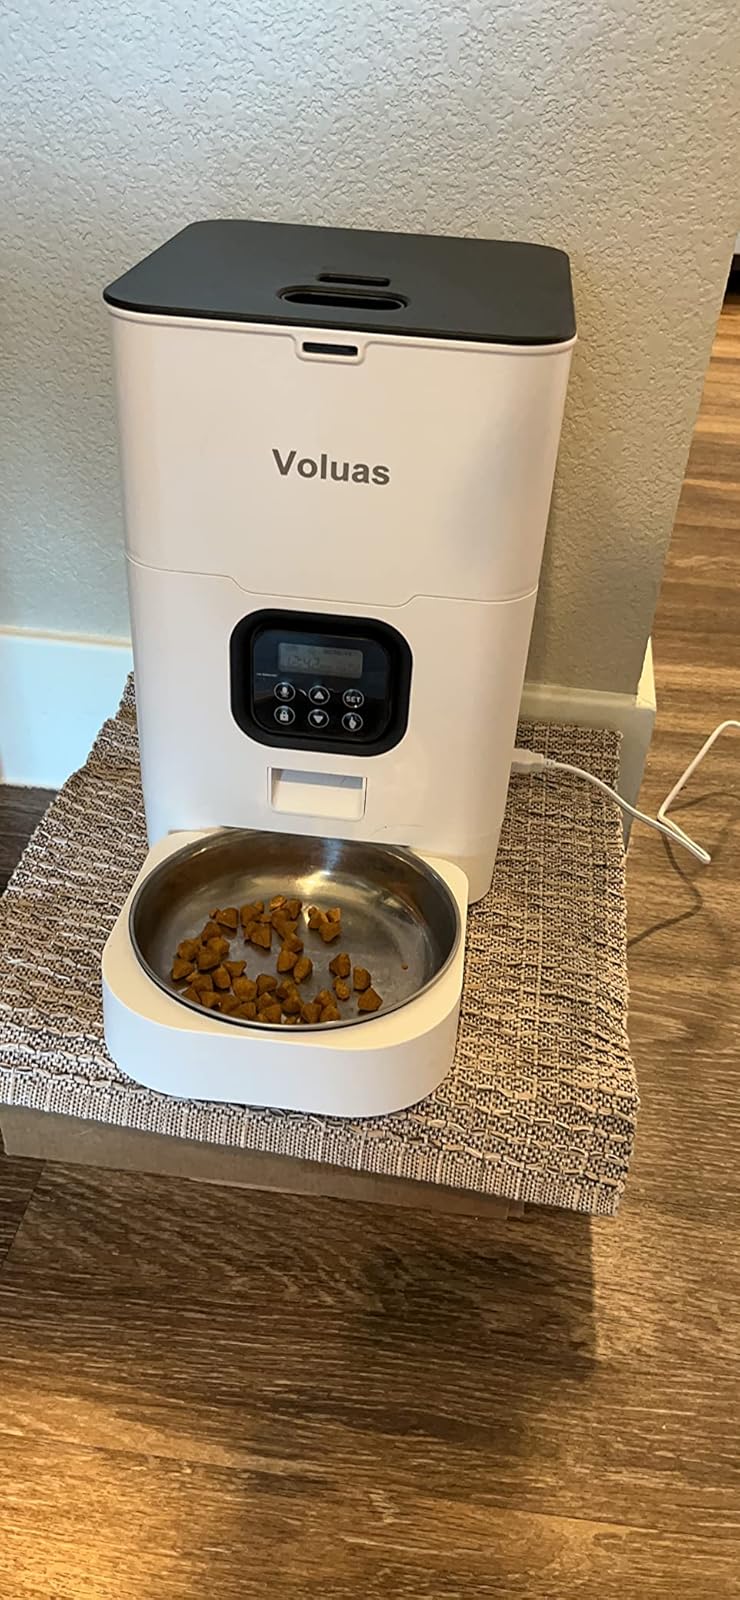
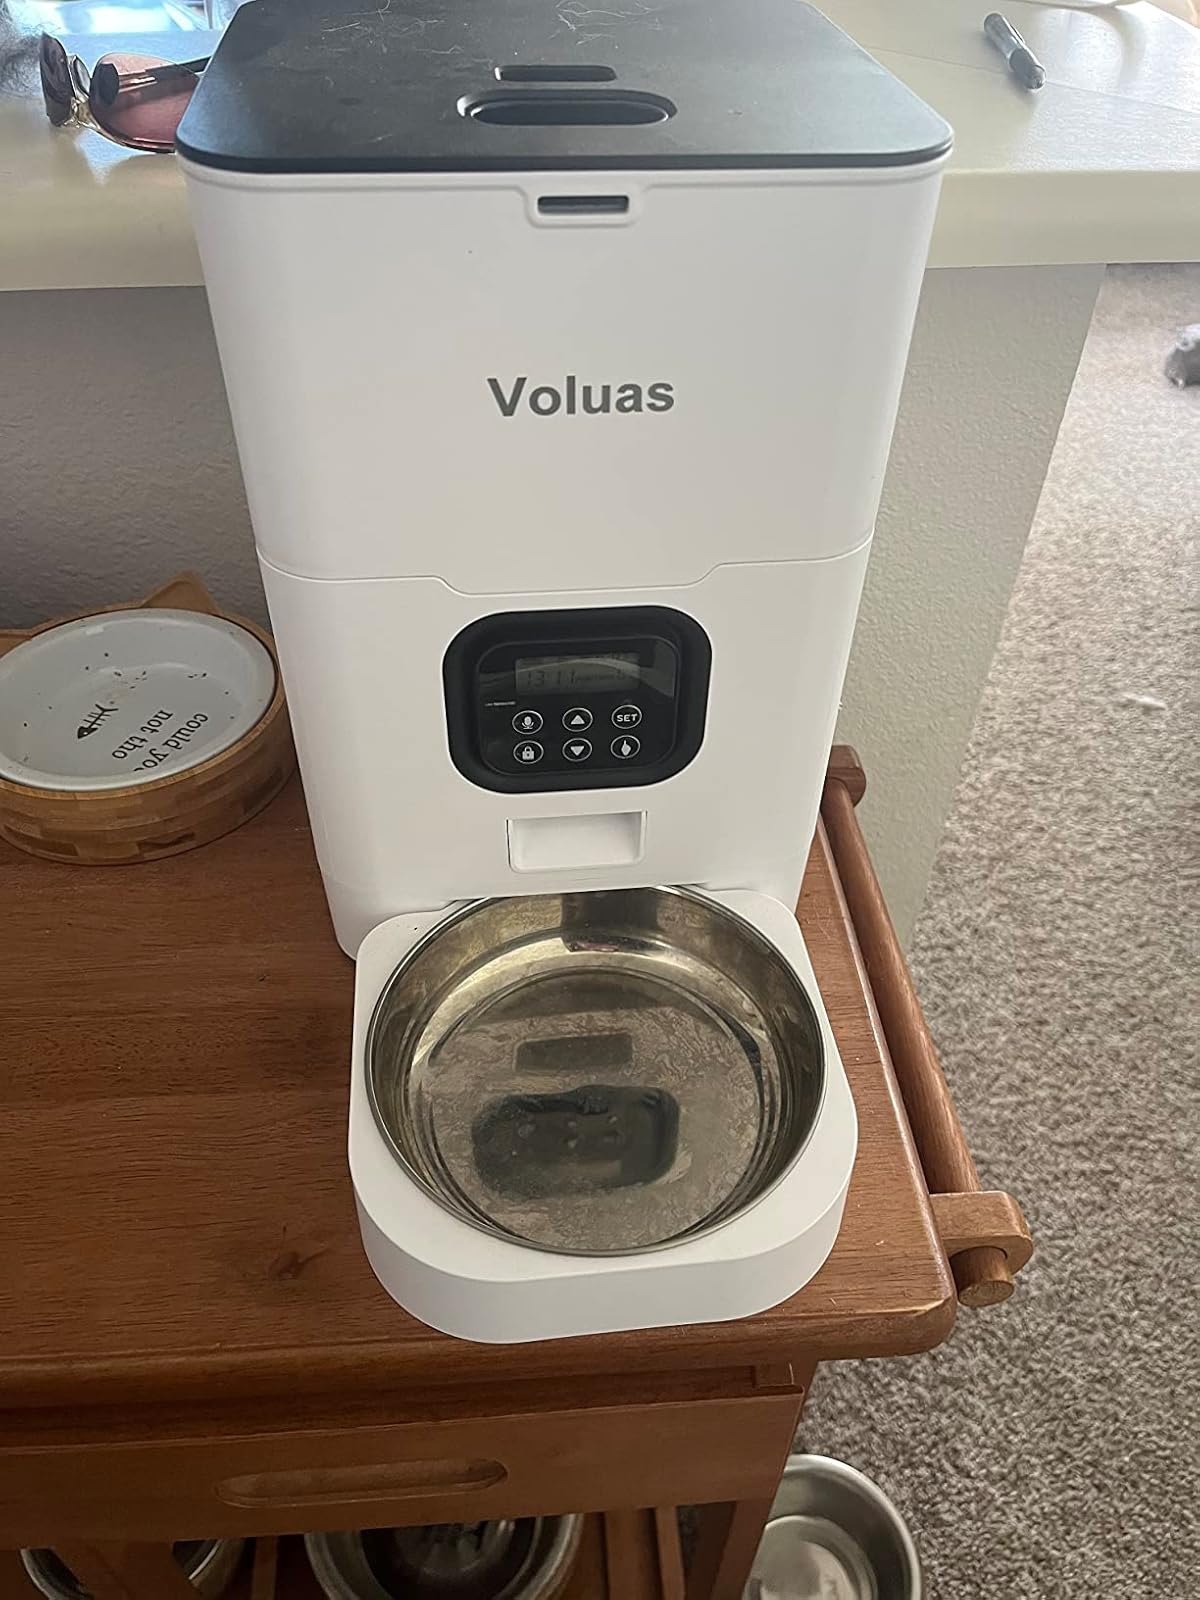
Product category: items_feeder
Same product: yes